Pains and Penalties Bill 1820

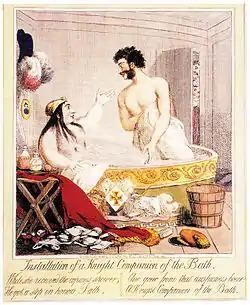
In this cartoon, entitled "Installation of a Knight Companion of the Bath", Caroline and Pergami share a bath. Caroline is showered by a spray of bathwater from Pergami's crotch.

The prosecution case, led by the Attorney General for England and Wales Sir Robert Gifford, began on Saturday 19 August. The Queen did not attend. Gifford claimed that Caroline and Pergami had lived as lovers for five years from November 1814. He asserted that they shared a bedroom, were seen in each other's presence arm-in-arm, and were heard kissing. The Queen, he stated, changed clothes in front of Pergami and ate her meals with him. He said that Pergami was a married man, but although his child, sister, mother and brother lived in the Queen's household, his wife did not. The Sunday newspapers the following morning were filled with the salacious details of Gifford's speech. Gifford resumed his attack on Monday 21 August by recounting further outrageous revelations: Pergami and Caroline had been seen together on a bed in a state of undress; she had sat on Pergami's knee in public; she had taken baths accompanied only by Pergami. High society did not receive the speech well. They were appalled at Caroline's behaviour, but they were more appalled at George's. By forcing the details of Caroline's life into the public arena, George had damaged the monarchy and endangered the political "status quo". Leigh Hunt wrote to Percy Bysshe Shelley, "The whole thing will be one of the greatest pushes given to the declining royalty that the age has seen."